History of the Rhodesian Light Infantry (1972–1977)

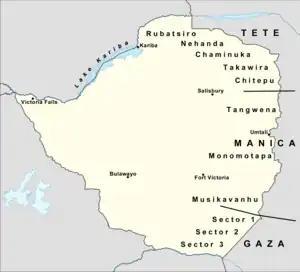
The "provinces" and sectors defined by the ZANLA leadership. The "province" names, Tete, Manica and Gaza, correspond to the neighbouring Mozambican provinces in which local ZANLA commanders were based. The sectors (apart from those in Gaza "province") were named for tribal spirits, places and leaders of the Shona people.

The Zimbabwe African National Liberation Army (ZANLA) reorganised itself thoroughly during 1971 and 1972 with the help of the Liberation Front of Mozambique (FRELIMO), which had won numerous victories against Portuguese security forces south of the Zambezi and was now in a more viable position to assist. FRELIMO leader Samora Machel provided logistical support to ZANLA, and offered the same to the Zimbabwe People's Revolutionary Army (ZIPRA), but ZIPRA leader Joshua Nkomo refused. "ZANLA made careful preparation for their coming campaign," writes Wood: "politicising the rural people in their Maoist fashion, establishing local committees, contact men, feeders, security procedures, and infiltration and exit routes."